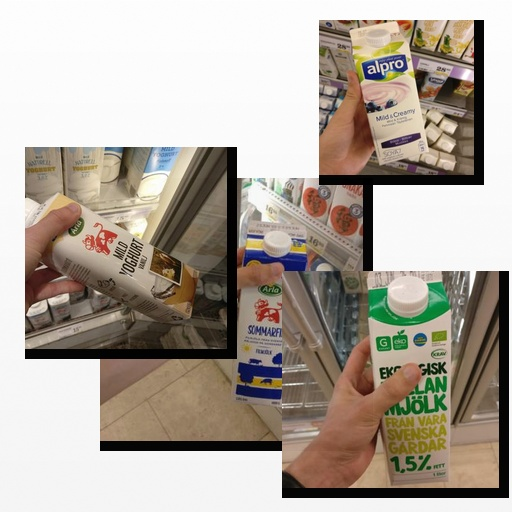
Food items: yoghurt, blueberry_soyghurt, milk, sour_milk